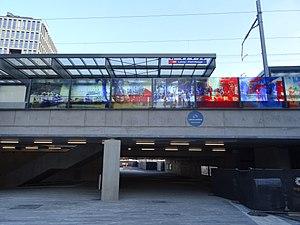
Vue de face de la gare de Lancy-Pont-Rouge depuis le niveau du sol.